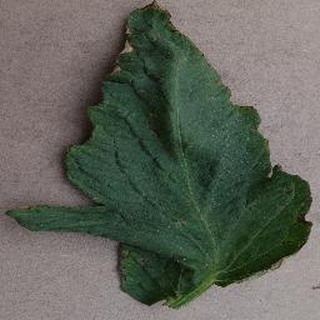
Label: tomato_bacterial_spot